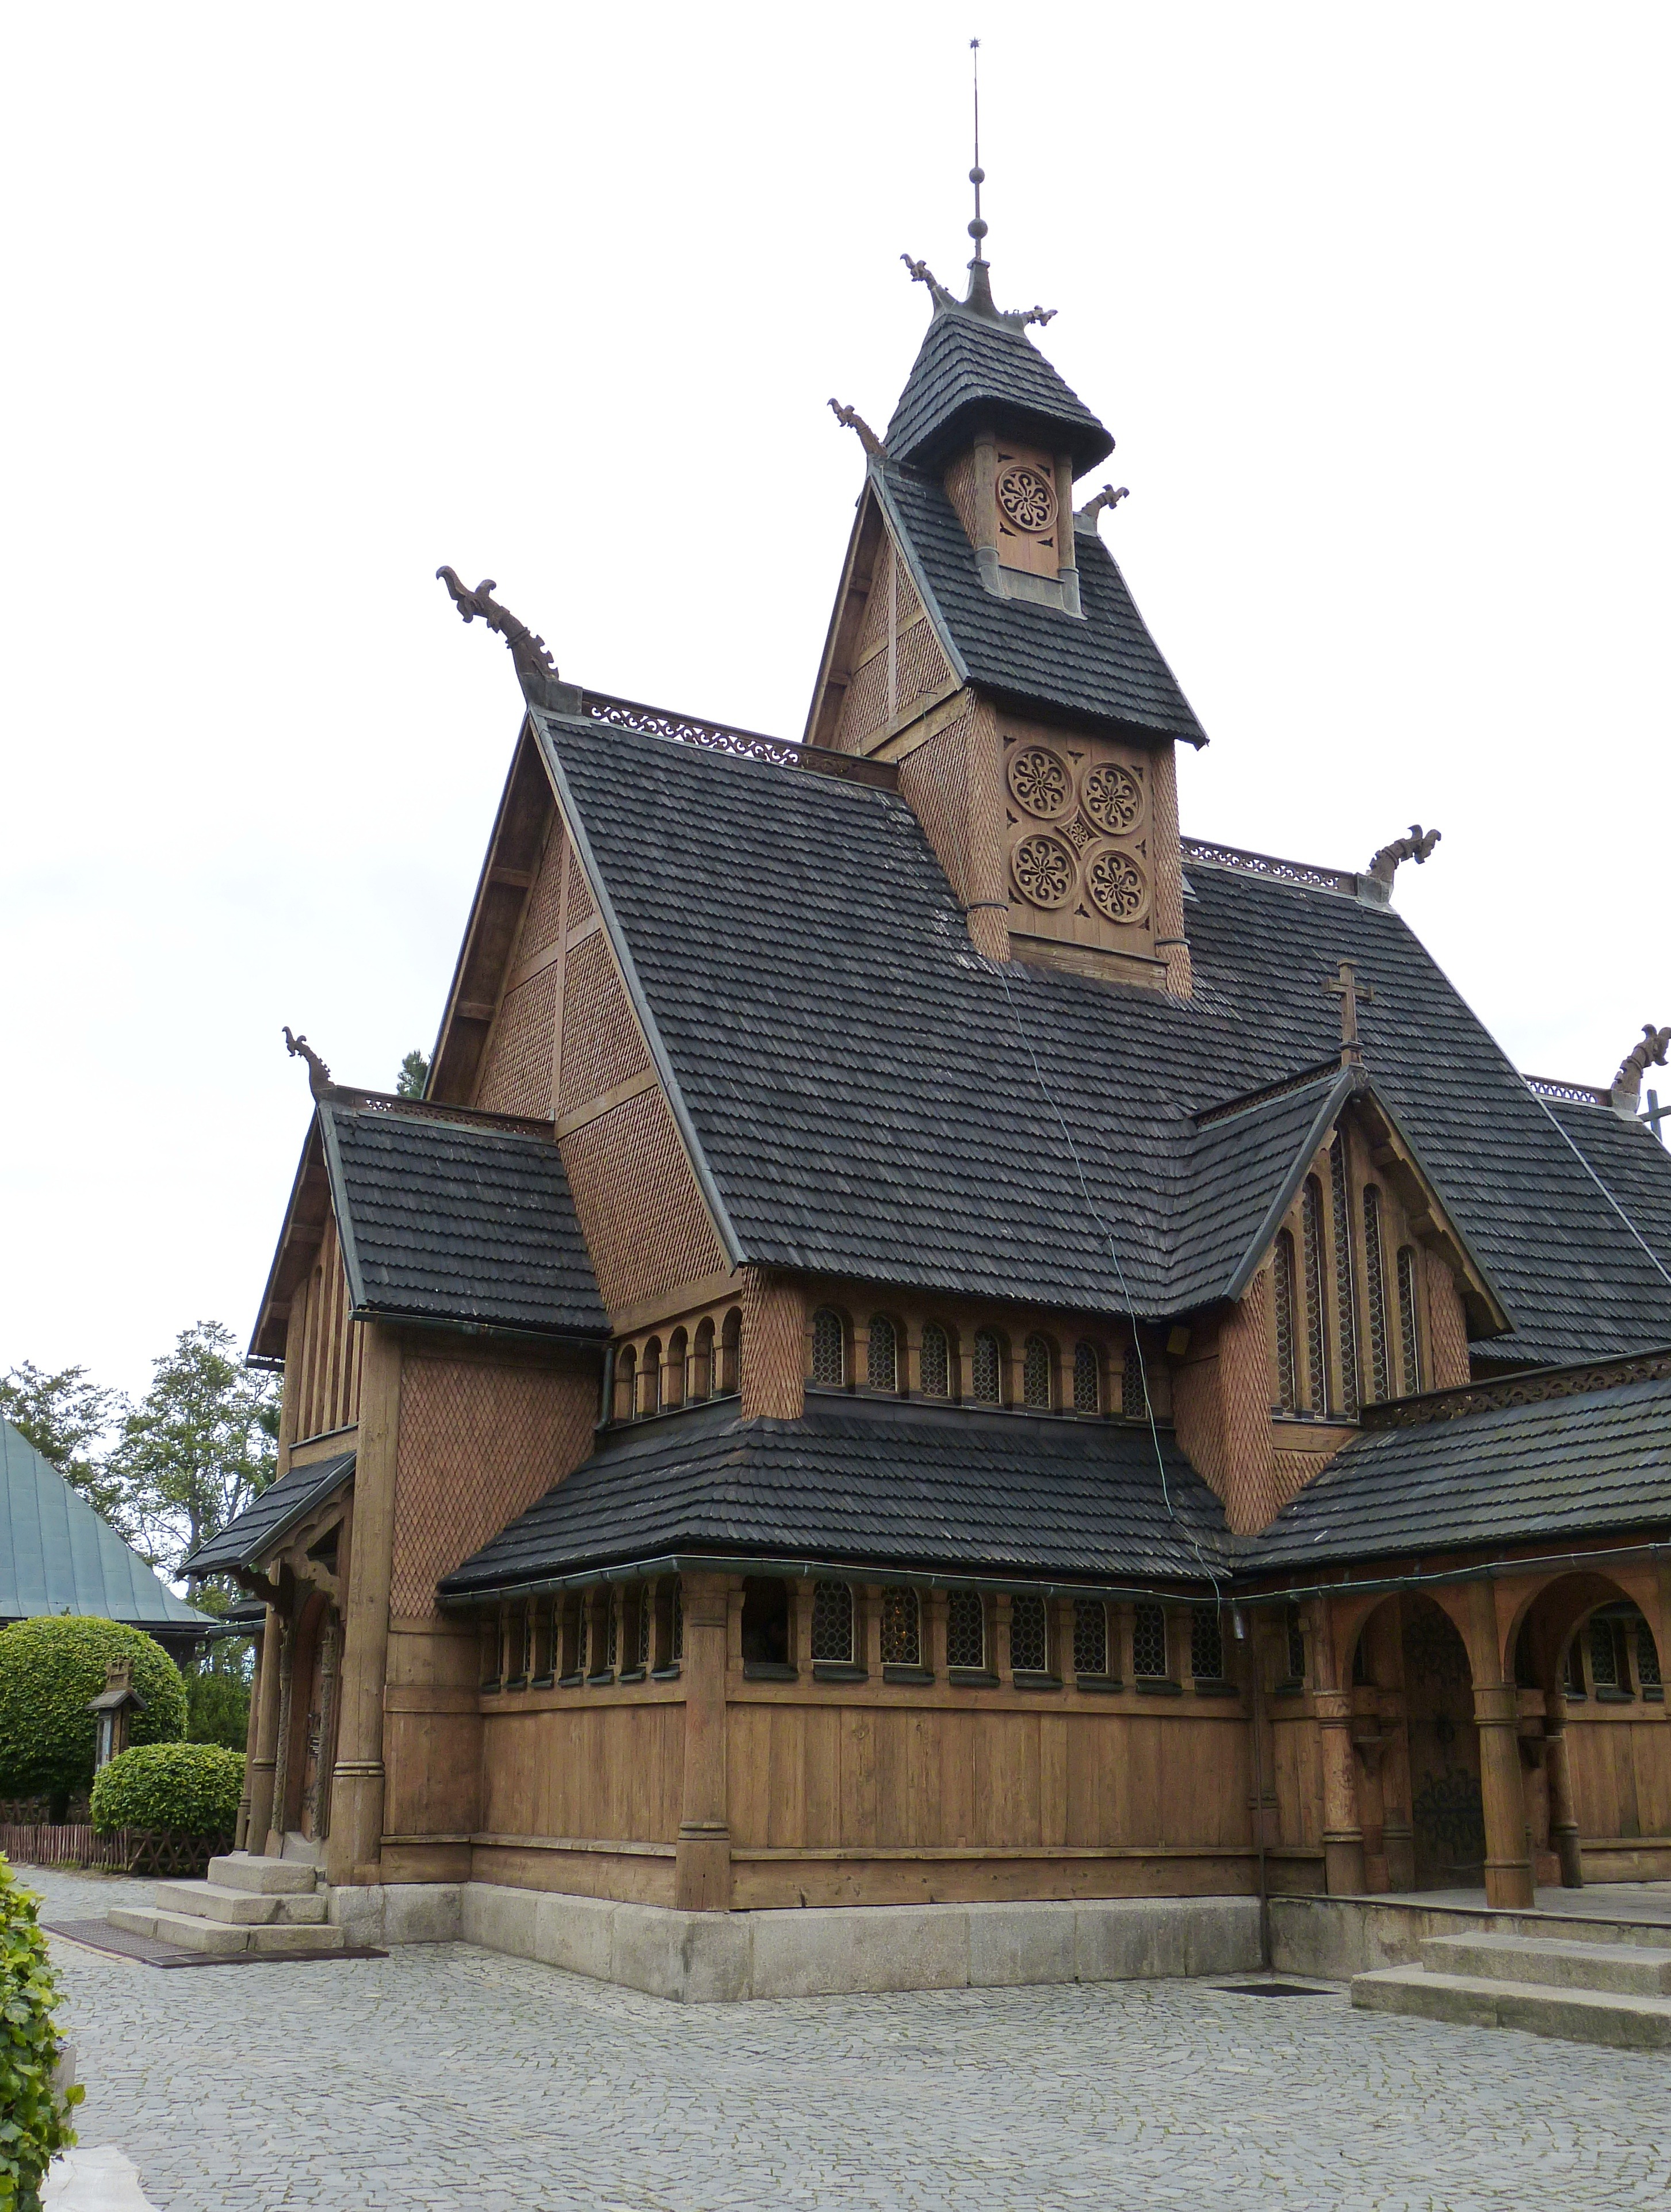
architecture, roof, building, facade, church, chapel, place of worship, temple, poland, famous, wang, impressive, stave church, wooden church, giant mountains